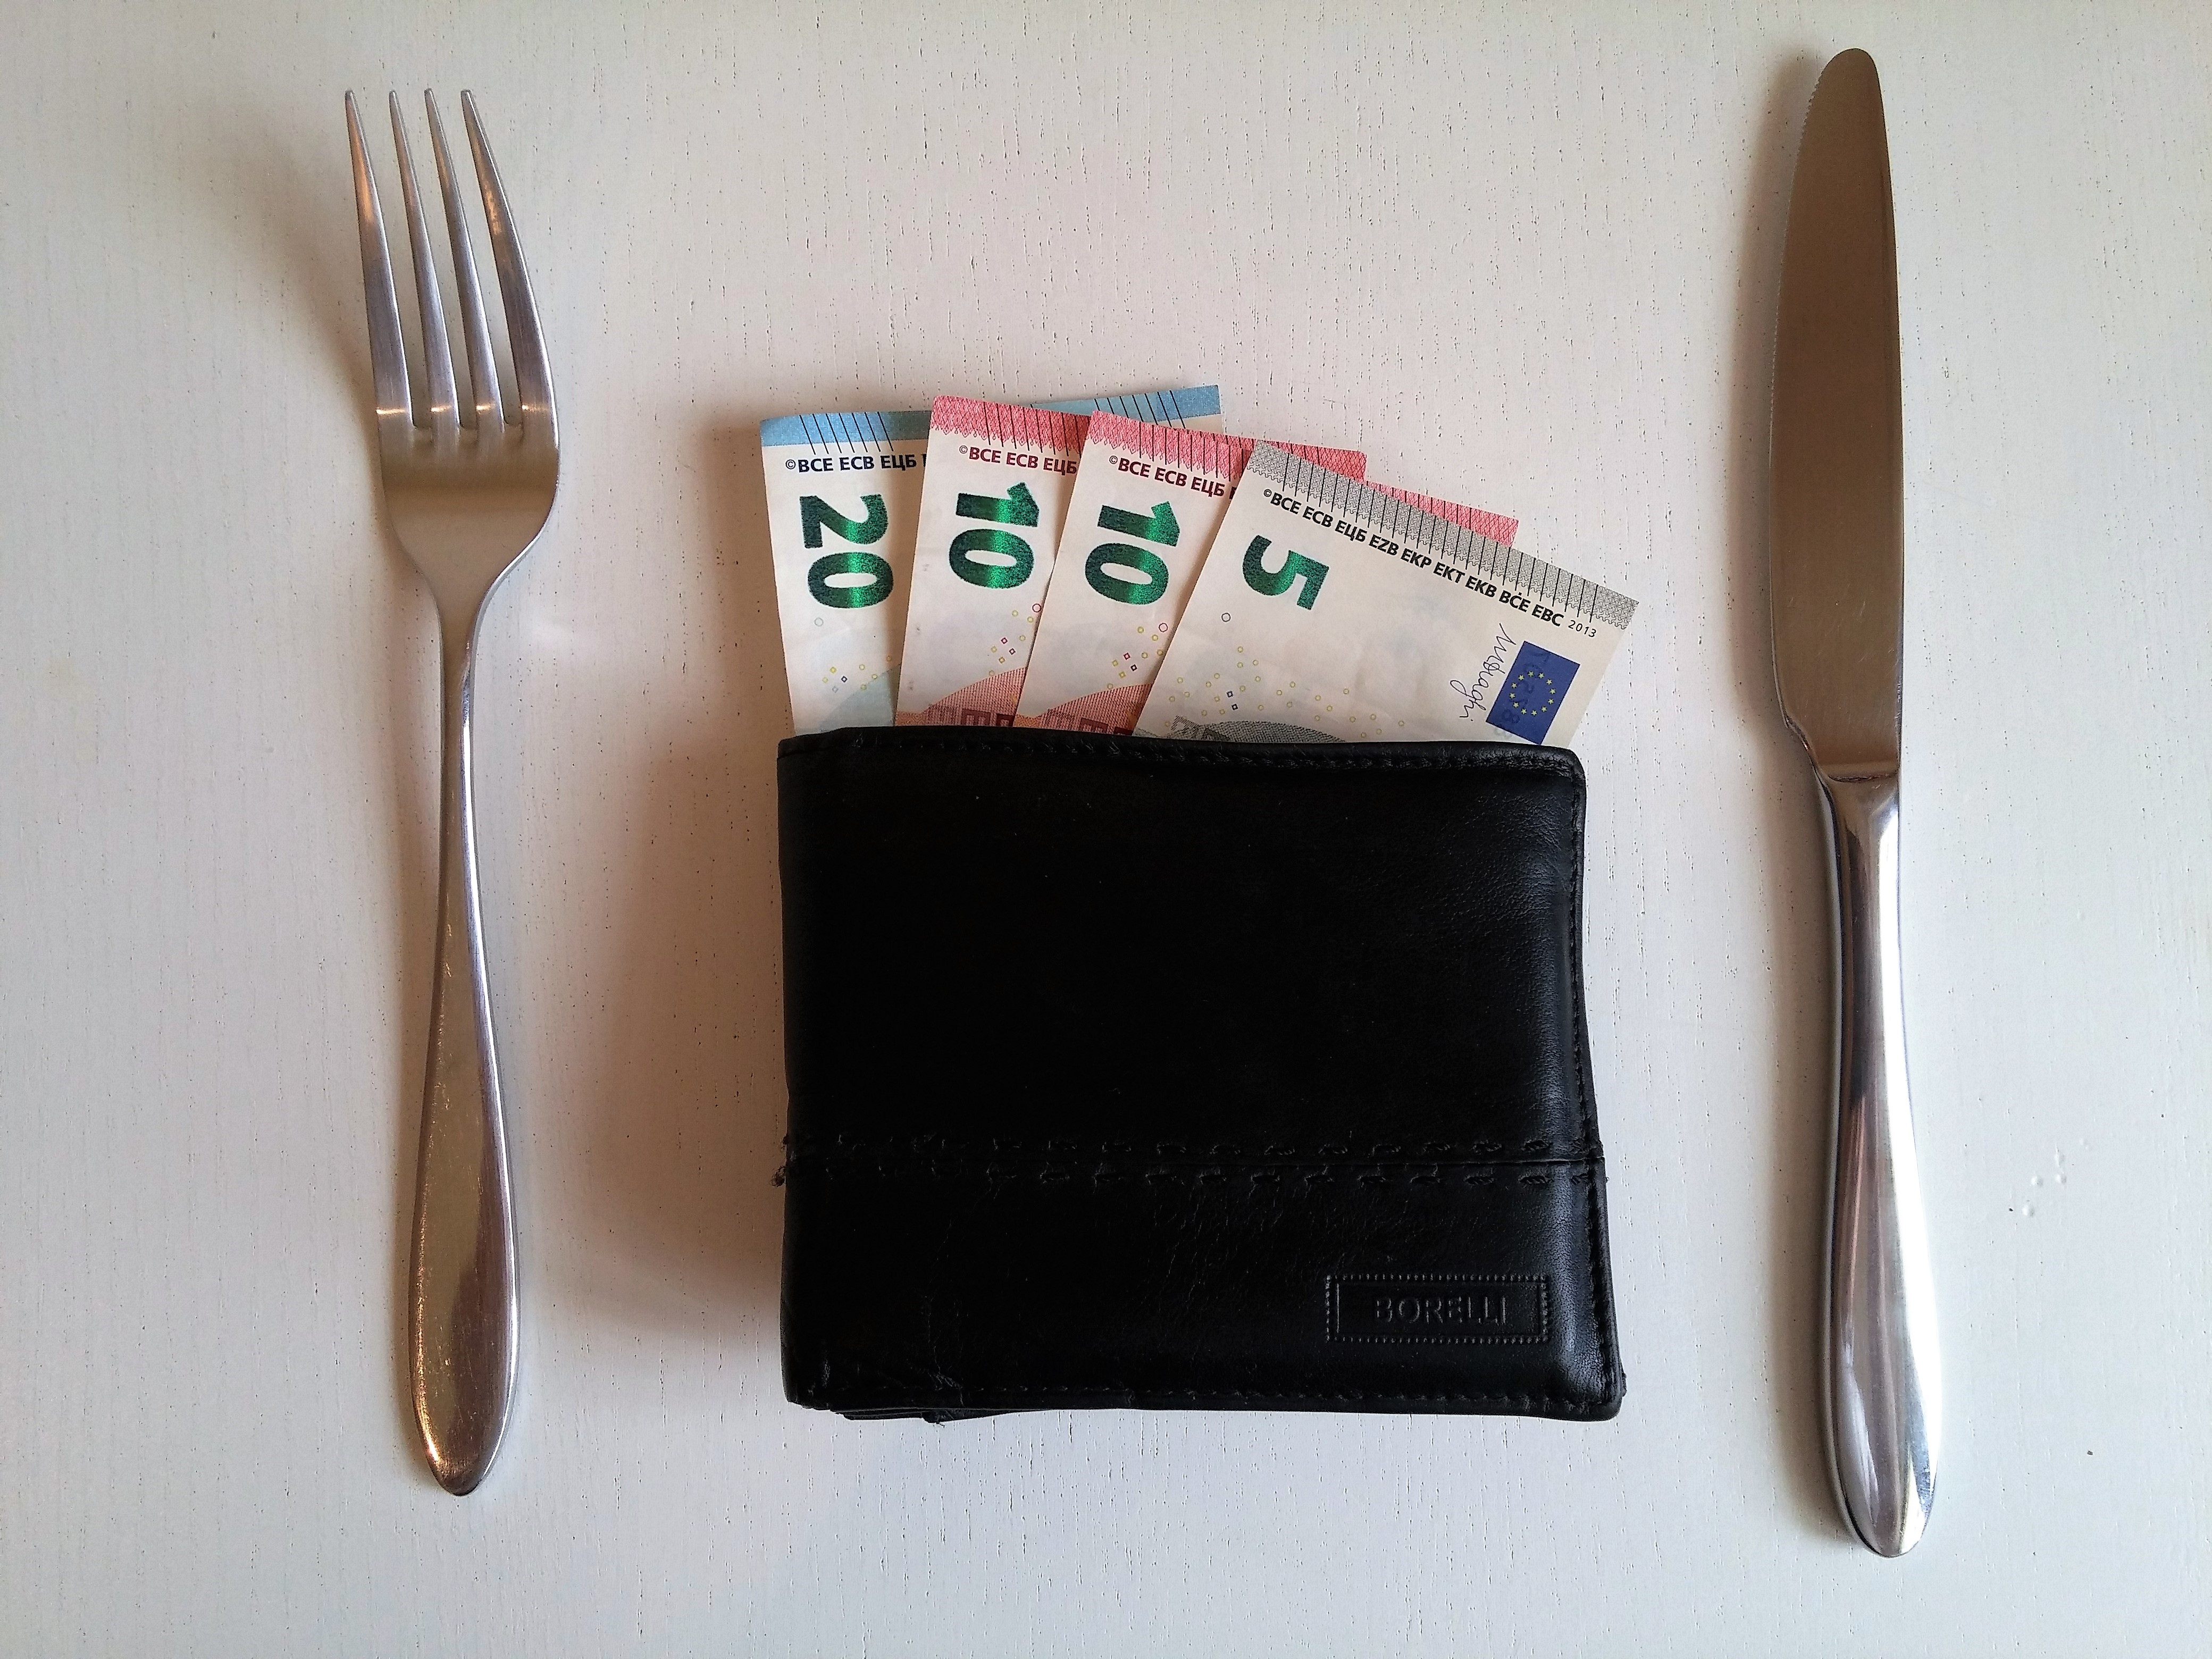
work, hand, man, fork, cutlery, cafe, restaurant, brush, tool, europe, food, money, plate, business, black, lifestyle, eat, spoon, knife, world, wallet, cash, empire, tip, bank, purse, currency, euro, germany, offices, value, ten, economy, save, content, seem, many, count, success, coins, taxes, businessmen, check, metal money, cash and cash equivalents, finance, loose change, profit, banker, budget, funds, banknote, economical, checkout, stock exchange, pay, till, bank note, paper money, calculation, calculate, old paper, shares, percent, abroad, economic crisis, financial world, forex, speculate, money coins, dirty money, pocket money, financial crisis, euro sign, speculation, capital market, trading floor, quandary, figure out, wage, world economy, come out, hourly wage